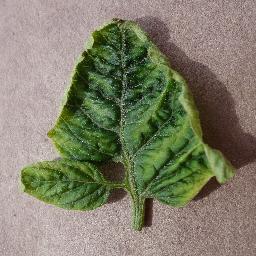
Label: Tomato___Tomato_Yellow_Leaf_Curl_Virus